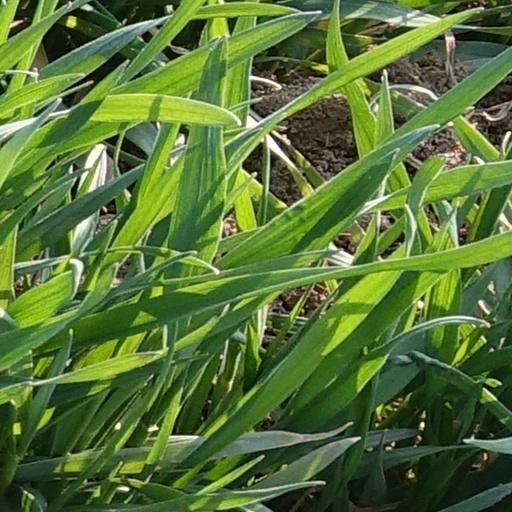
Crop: wheat